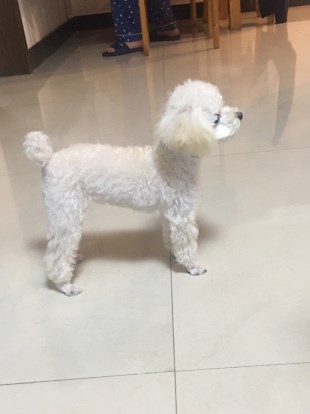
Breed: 7449-n000128-teddy